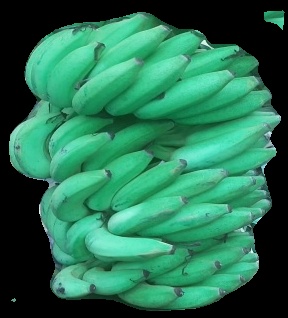
Variety: elakki-bale
Grade: grade1